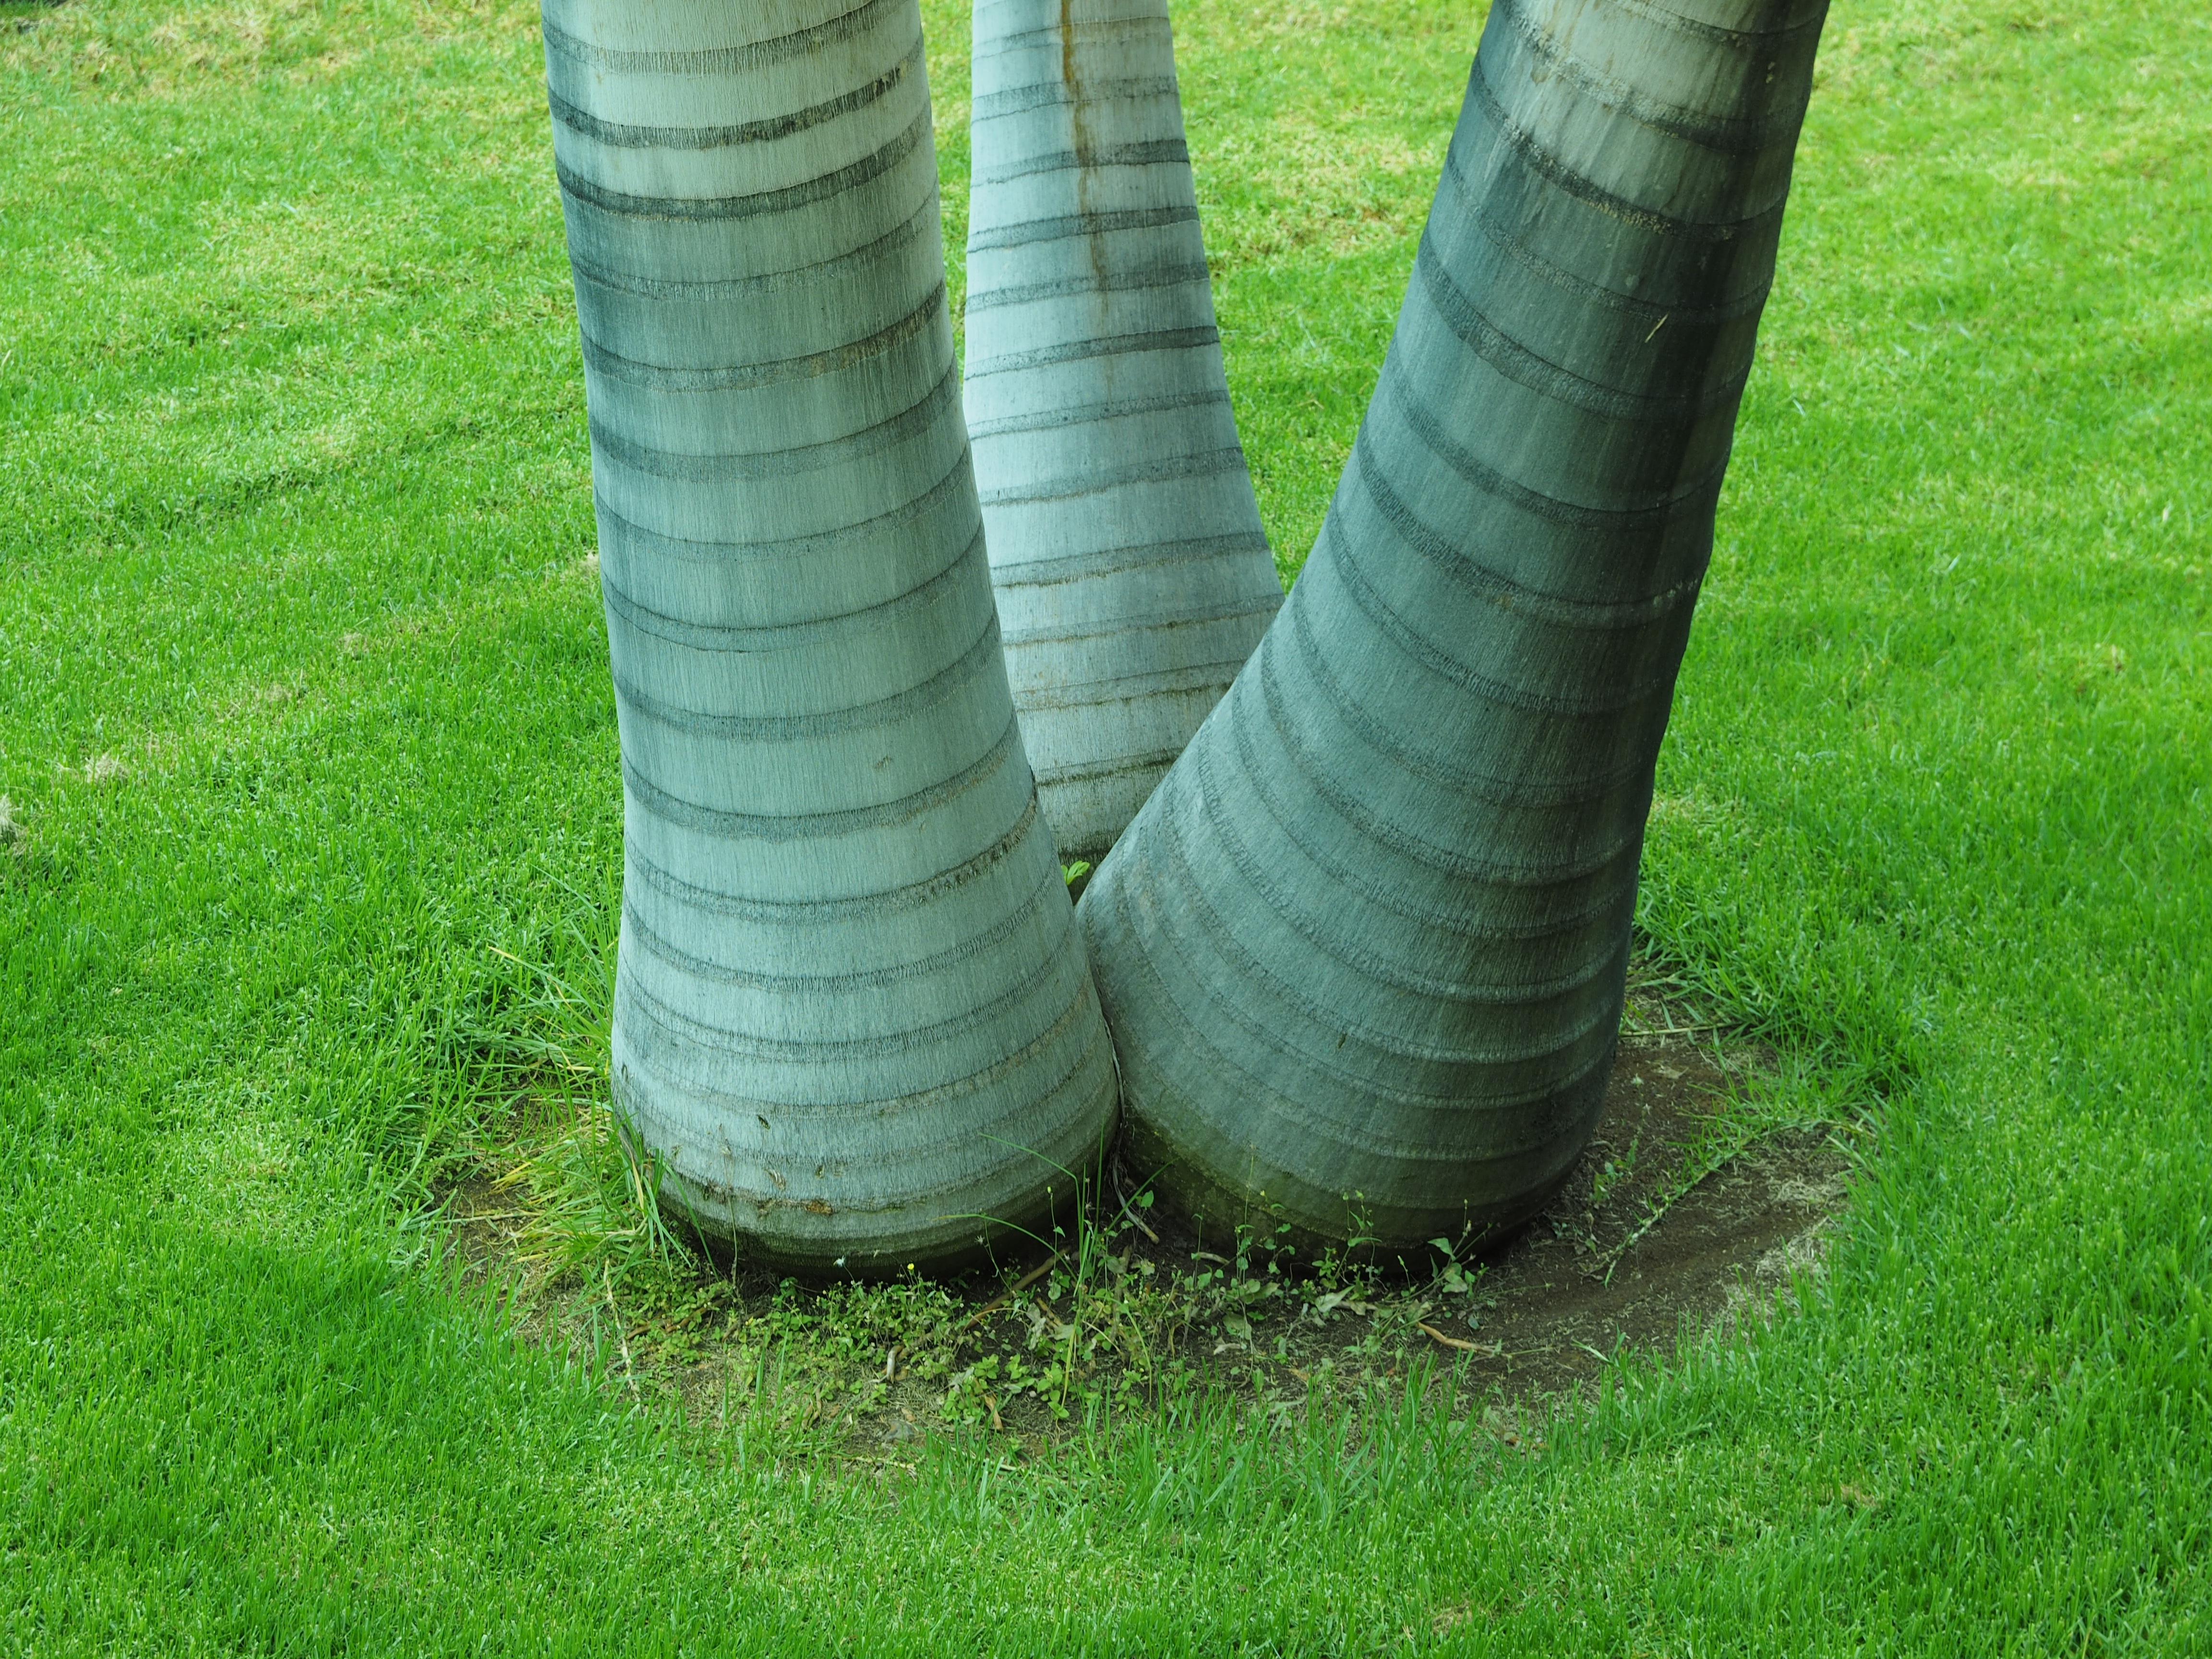
tree, grass, plant, wood, lawn, trunk, green, palm, soil, garden, root, tribe, three, 3, rings, yard, man made object, plant stem, woody plant, elephant foot